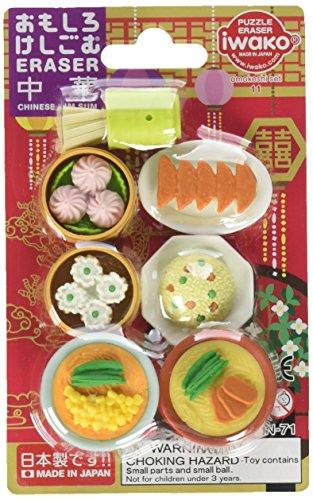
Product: Iwako Japanese Chinese Foods Eraser Set
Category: Toys & Games | Arts & Crafts | Drawing & Painting Supplies | Pencil Erasers
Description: Chinese Foods Erasers - Includes an assortment of Chinese Foods as well as a chopsticks in a cup eraser.
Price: $5.58
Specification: ProductDimensions:4x7x1inches|ItemWeight:2.08ounces|ShippingWeight:2.4ounces(Viewshippingratesandpolicies)|DomesticShipping:ItemcanbeshippedwithinU.S.|InternationalShipping:ThisitemcanbeshippedtoselectcountriesoutsideoftheU.S.LearnMore|ASIN:B0017YH8BC|Itemmodelnumber:38338|Manufacturerrecommendedage:5-9years